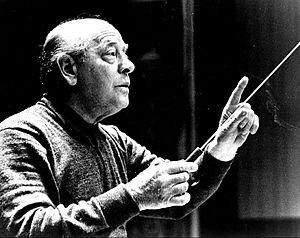
La direction d'orchestre est l'art de diriger l'interprétation de la musique d'un orchestre ou d'une chorale en concert. Les principales tâches du chef d'orchestre sont de définir le tempo, s'assurer des entrées correctes des différents membres de l'ensemble et de « modeler » le phrasé, le cas échéant. Pour transmettre leurs idées et l'interprétation, un chef communique avec ses musiciens, principalement à travers des gestes de la main, généralement, mais pas toujours, avec l'aide d'une baguette et peut utiliser d'autres gestes ou signaux, tels que le contact des yeux avec les interprètes ou exécutants concernés. Les intentions du chef sont presque toujours complétées par des instructions verbales ou des suggestions aux musiciens, lors des répétitions avant le spectacle.
8 janvier : Douze études d'interprétation pour piano et percussion de Maurice Ohana, créées à la Salle Gaveau à Paris.
28 janvier : La Chanson perpétuelle d'Ernest Chausson, créée par Jeanne Raunay.
La discographie d'Eugene Ormandy recense l'intégralité des enregistrements discographiques en studio du chef d'orchestre Eugene Ormandy.
Eugene Ormandy est un chef d'orchestre et violoniste américain d'origine hongroise, né le 18 novembre 1899 et décédé le 12 mars 1985.